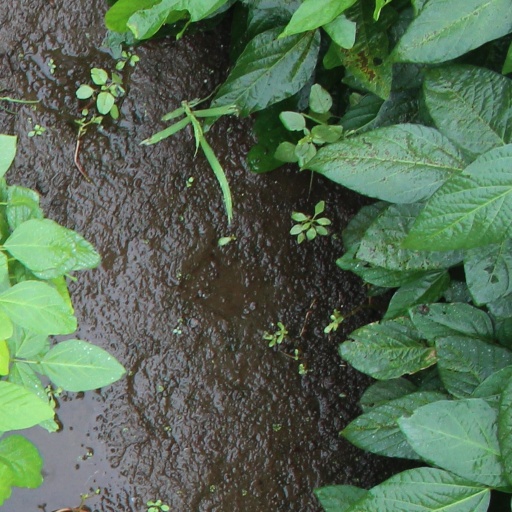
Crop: soybean